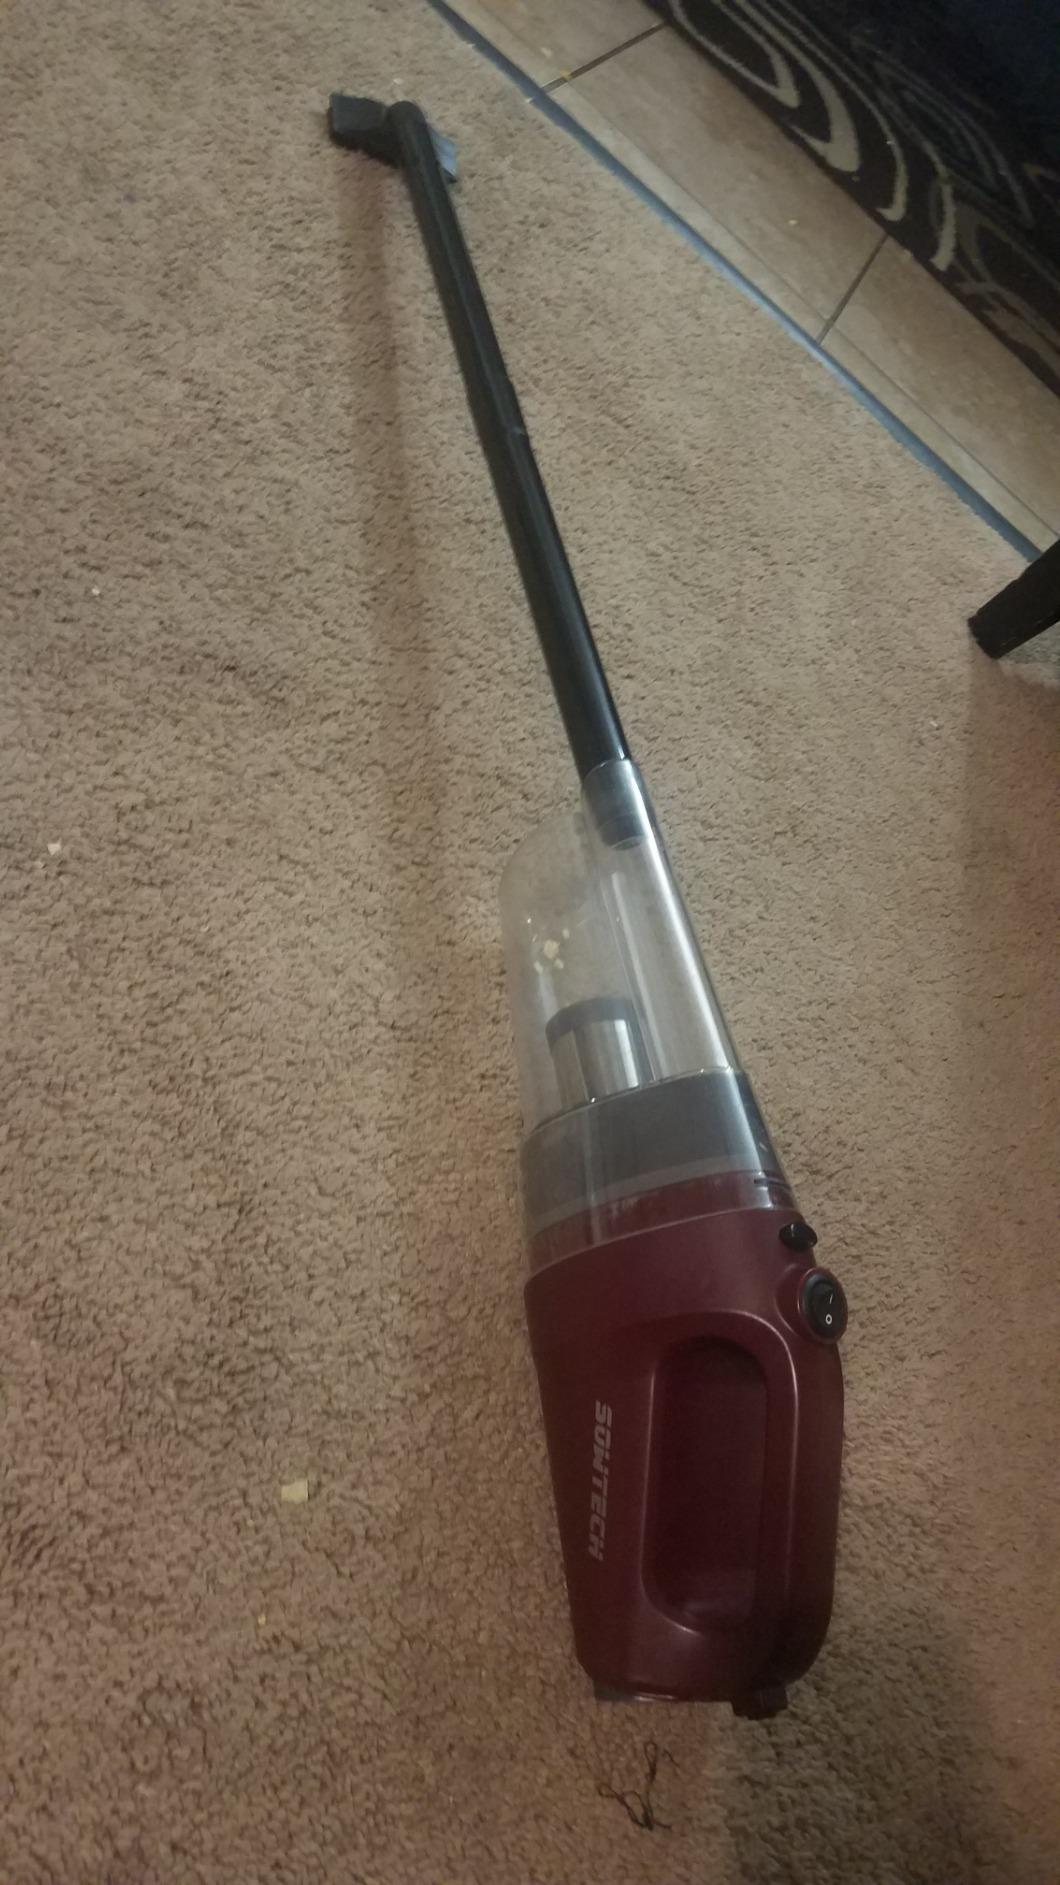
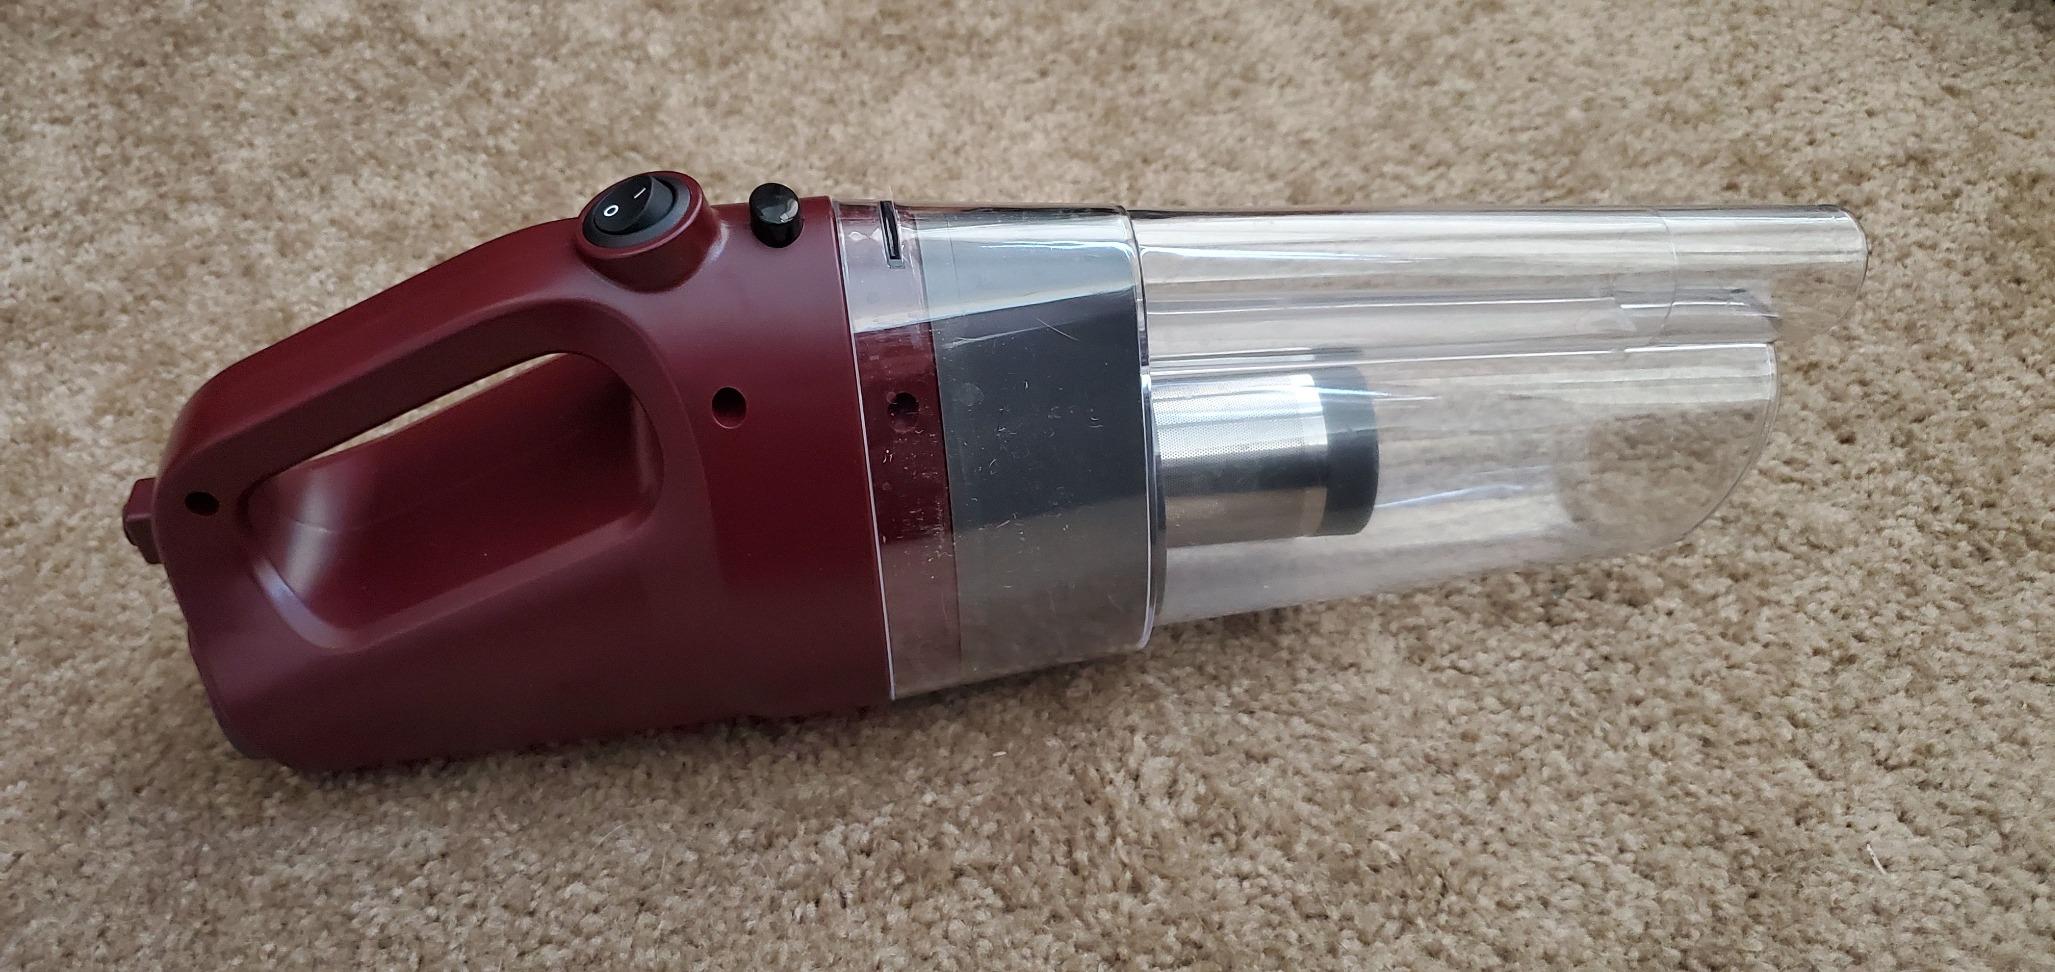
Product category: items_vacuum
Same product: yes